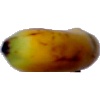
Label: banana_lady_finger